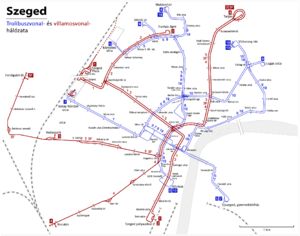
Le tramway de Szeged est le réseau de tramway de la ville de Szeged, en Hongrie. Il compte cinq lignes et est exploité par la société publique Szegedi Közlekedési Kft..